Luiz Felipe Fonteles

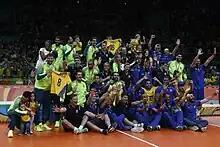
Medal ceremony, Brazil - 2016 Olympic Champions.

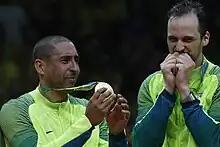
Lipe and Sérgio with gold medals at 2016 Olympics in Rio.

Season 2012/2013 spent as a player of ZAKSA Kędzierzyn-Koźle in Poland. He won silver medal of Polish Championship and Polish Cup 2013. Individually was the best player of PlusLiga in season 2012/2013. He was awarded: MVP and Best Spiker of Polish Cup, Best Server of CEV Champions League 2012/2013. In season 2013/2014 was a player of Fenerbahçe Grundig. In 2014 came back to Brazilian club – Funvic Taubaté.